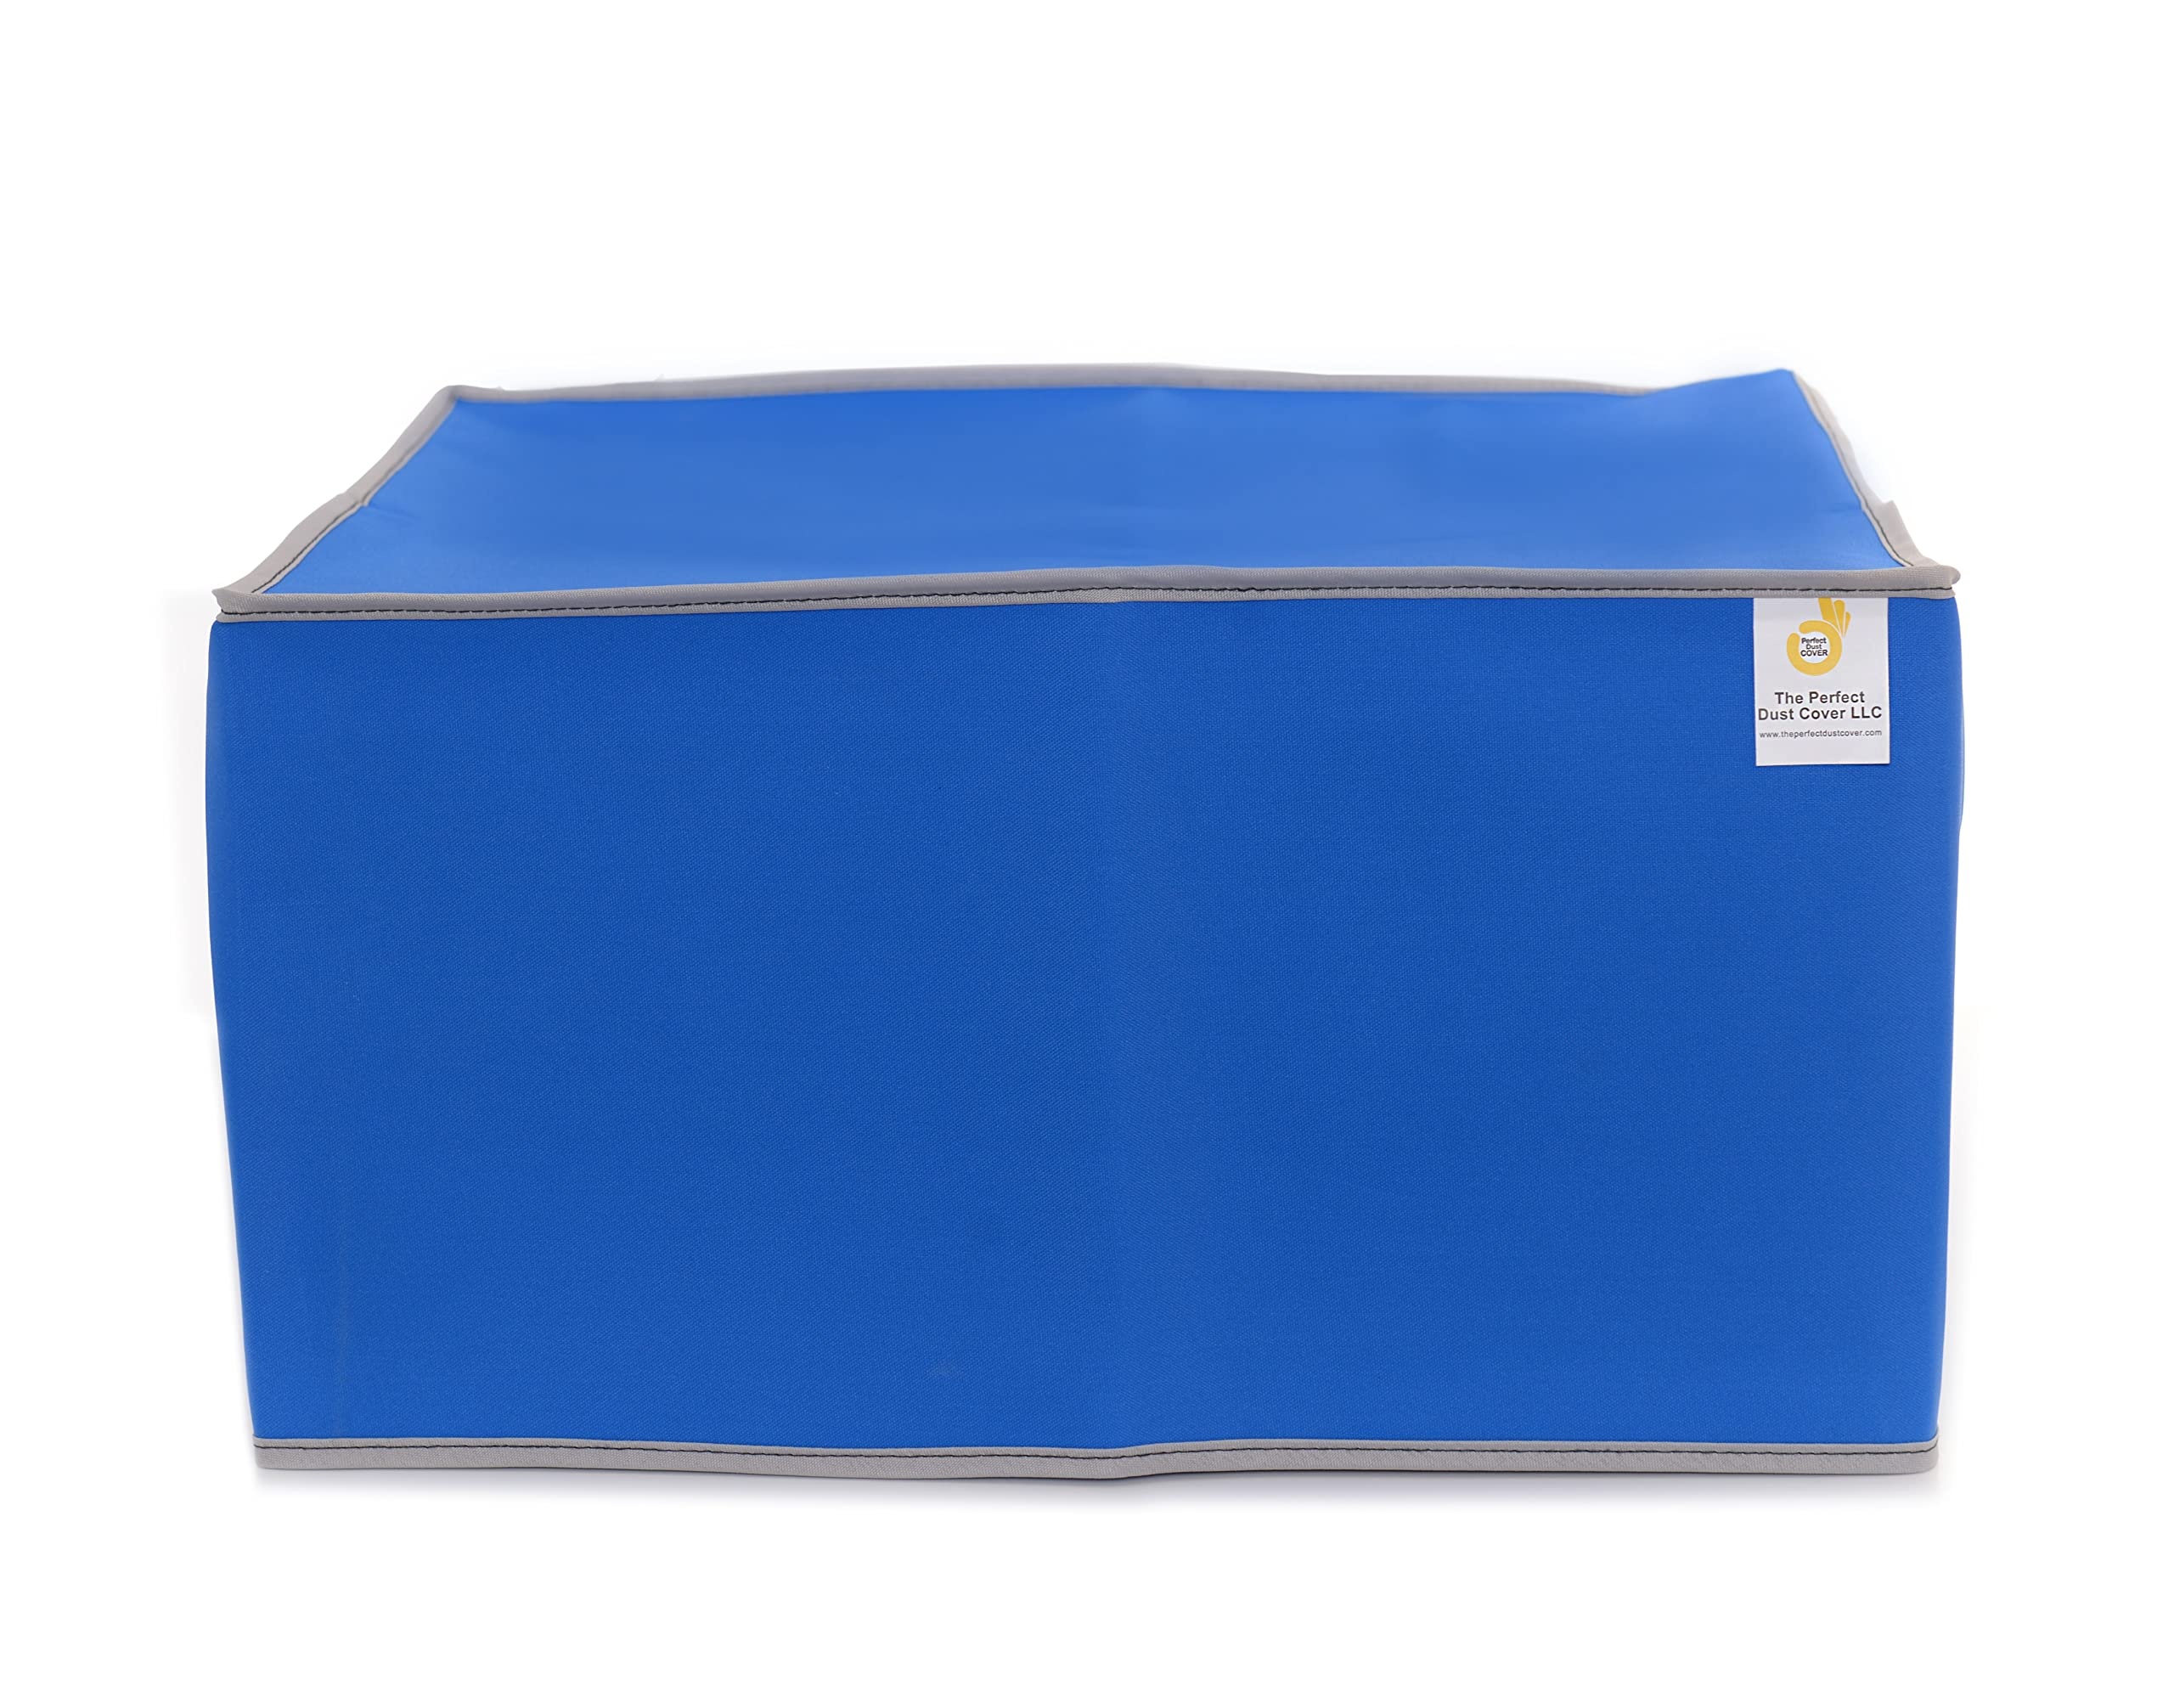
The Perfect Dust Cover, Royal Blue Nylon Cover Compatible with HP LaserJet Pro 4001ne, HP LaserJet 4001dn and HP LaserJet 4001dwe Monochrome Laser Printers, Anti Static and Waterproof Dust Cover by The Perfect Dust Cover LLC
The Perfect Dust Cover, Royal Blue Nylon Cover Compatible with HP LaserJet Pro 4001ne, HP LaserJet 4001n, HP LaserJet 4001dw, HP LaserJet 4001dn, HP LaserJet 4001dne and HP LaserJet 4001dwe Monochrome Laser Printers, Anti Static, Double Stitched and Waterproof Dust Cover Dimensions 15'W x 14.5''D x 8.5''H by The Perfect Dust Cover LLC
Brand: The Perfect Dust Cover LLC
Category: Electronics > Print, Copy, Scan & Fax > Printer, Copier & Fax Machine Accessories > Printer Consumables > Printer Filters > Air Printer Filters